CityVille

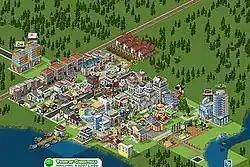
Screenshot from CityVille

CityVille was a casual social city-building game developed by Zynga, and released in December 2010.